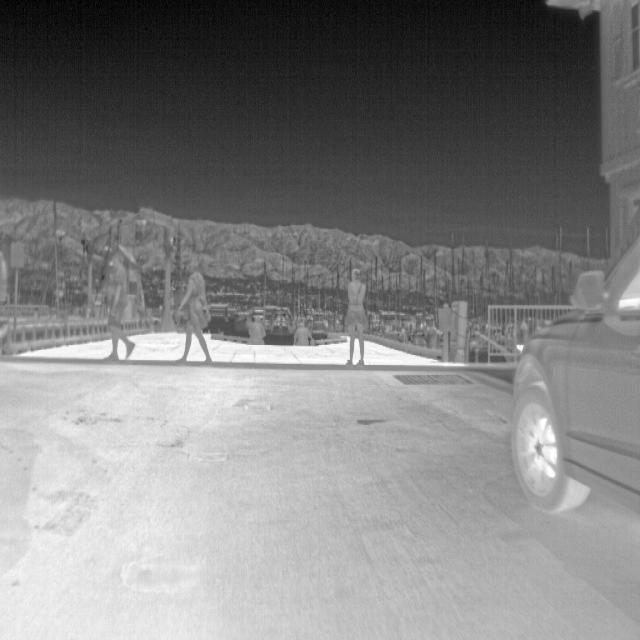
Detected objects:
label: person
label: person
label: person
label: person
label: person